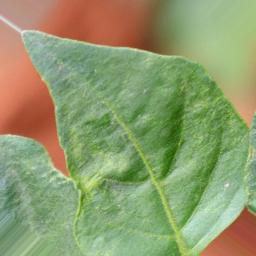
Label: healthy